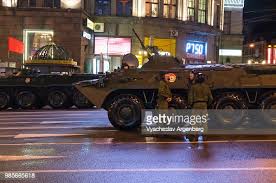
Label: BTR